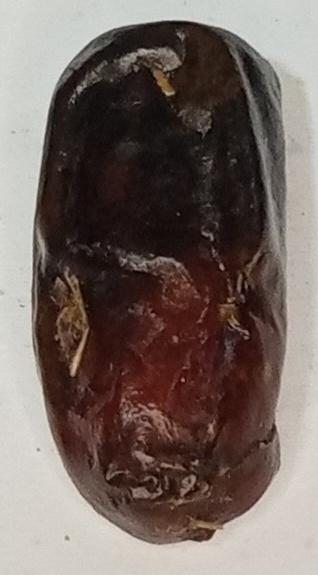
Variety: gajar
Size: small
Grade: grade-2